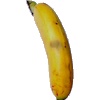
Label: banana_lady_finger